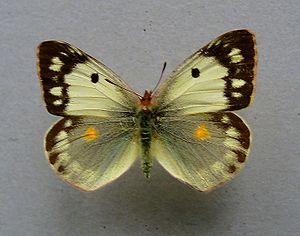
Colias est un genre de lépidoptères de la famille des Pieridae et de la sous-famille des Coliadinae.